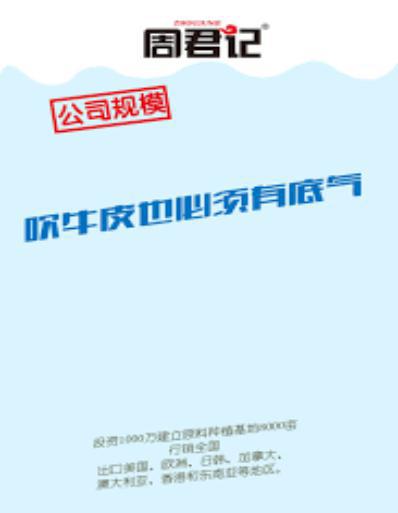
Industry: Food